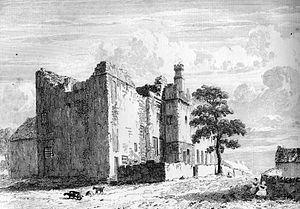
George Talbot, né vers 1468 à Shifnal dans le comté de Shropshire † 26 juillet 1538 en son manoir de Wingfield, dans le comté de Derbyshire, est l'un des principaux généraux du roi Henri VIII. Son appui indéfectible au monarque lui valut l'une des premières places de la Cour.